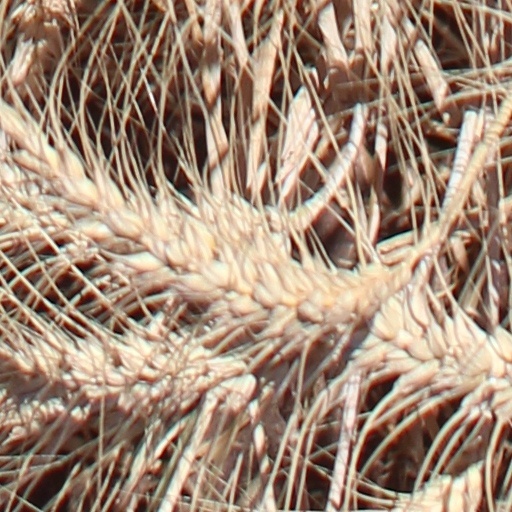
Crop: wheat